Znesinnia Regional Landscape Park

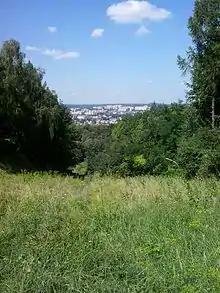
Ski slope during summer

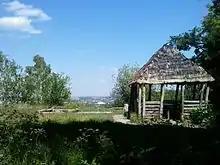
Hut for picknicks

The park area is having a convenient microclimate and is a suitable choice of options for ecotourism as it provides various opportunities for recreation. It has numerous natural facilities as well as picturesque forest round tracks and excellent viewpoints. People use Znesinnya area for a huge variety of sports such as running, hiking, cycling, skate-boarding, gymnastics and fishing. Providing a ski slope Znesinnya is Lviv's top spot for skiing and sledging in wintertime.